Transport in Quito

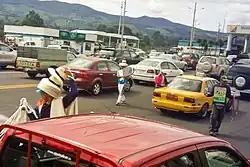
Roads are major form of transport in Quito

Transport in Quito, Ecuador consists of a variety of modes.